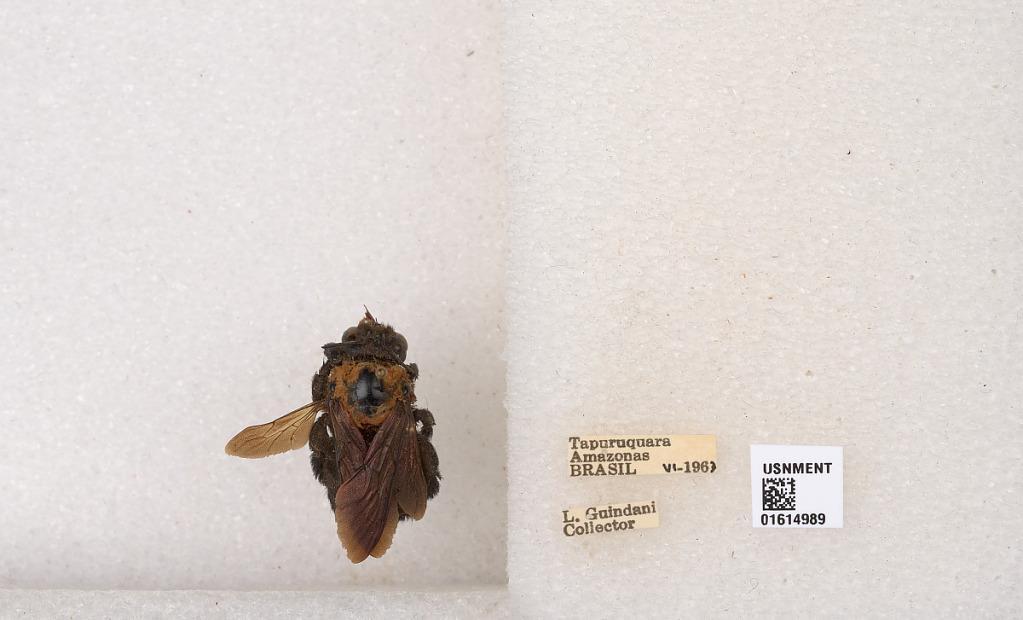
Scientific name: Xylocopa (Neoxylocopa) similis Smith
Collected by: L. Guindani
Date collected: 1963-6-1
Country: Brazil
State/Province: Amazonas
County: Santa Isabel do Rio Negro
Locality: Tapuruquara